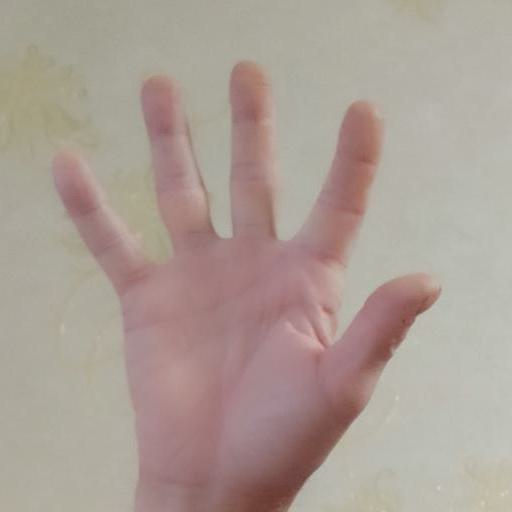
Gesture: palm